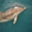
Label: dolphin